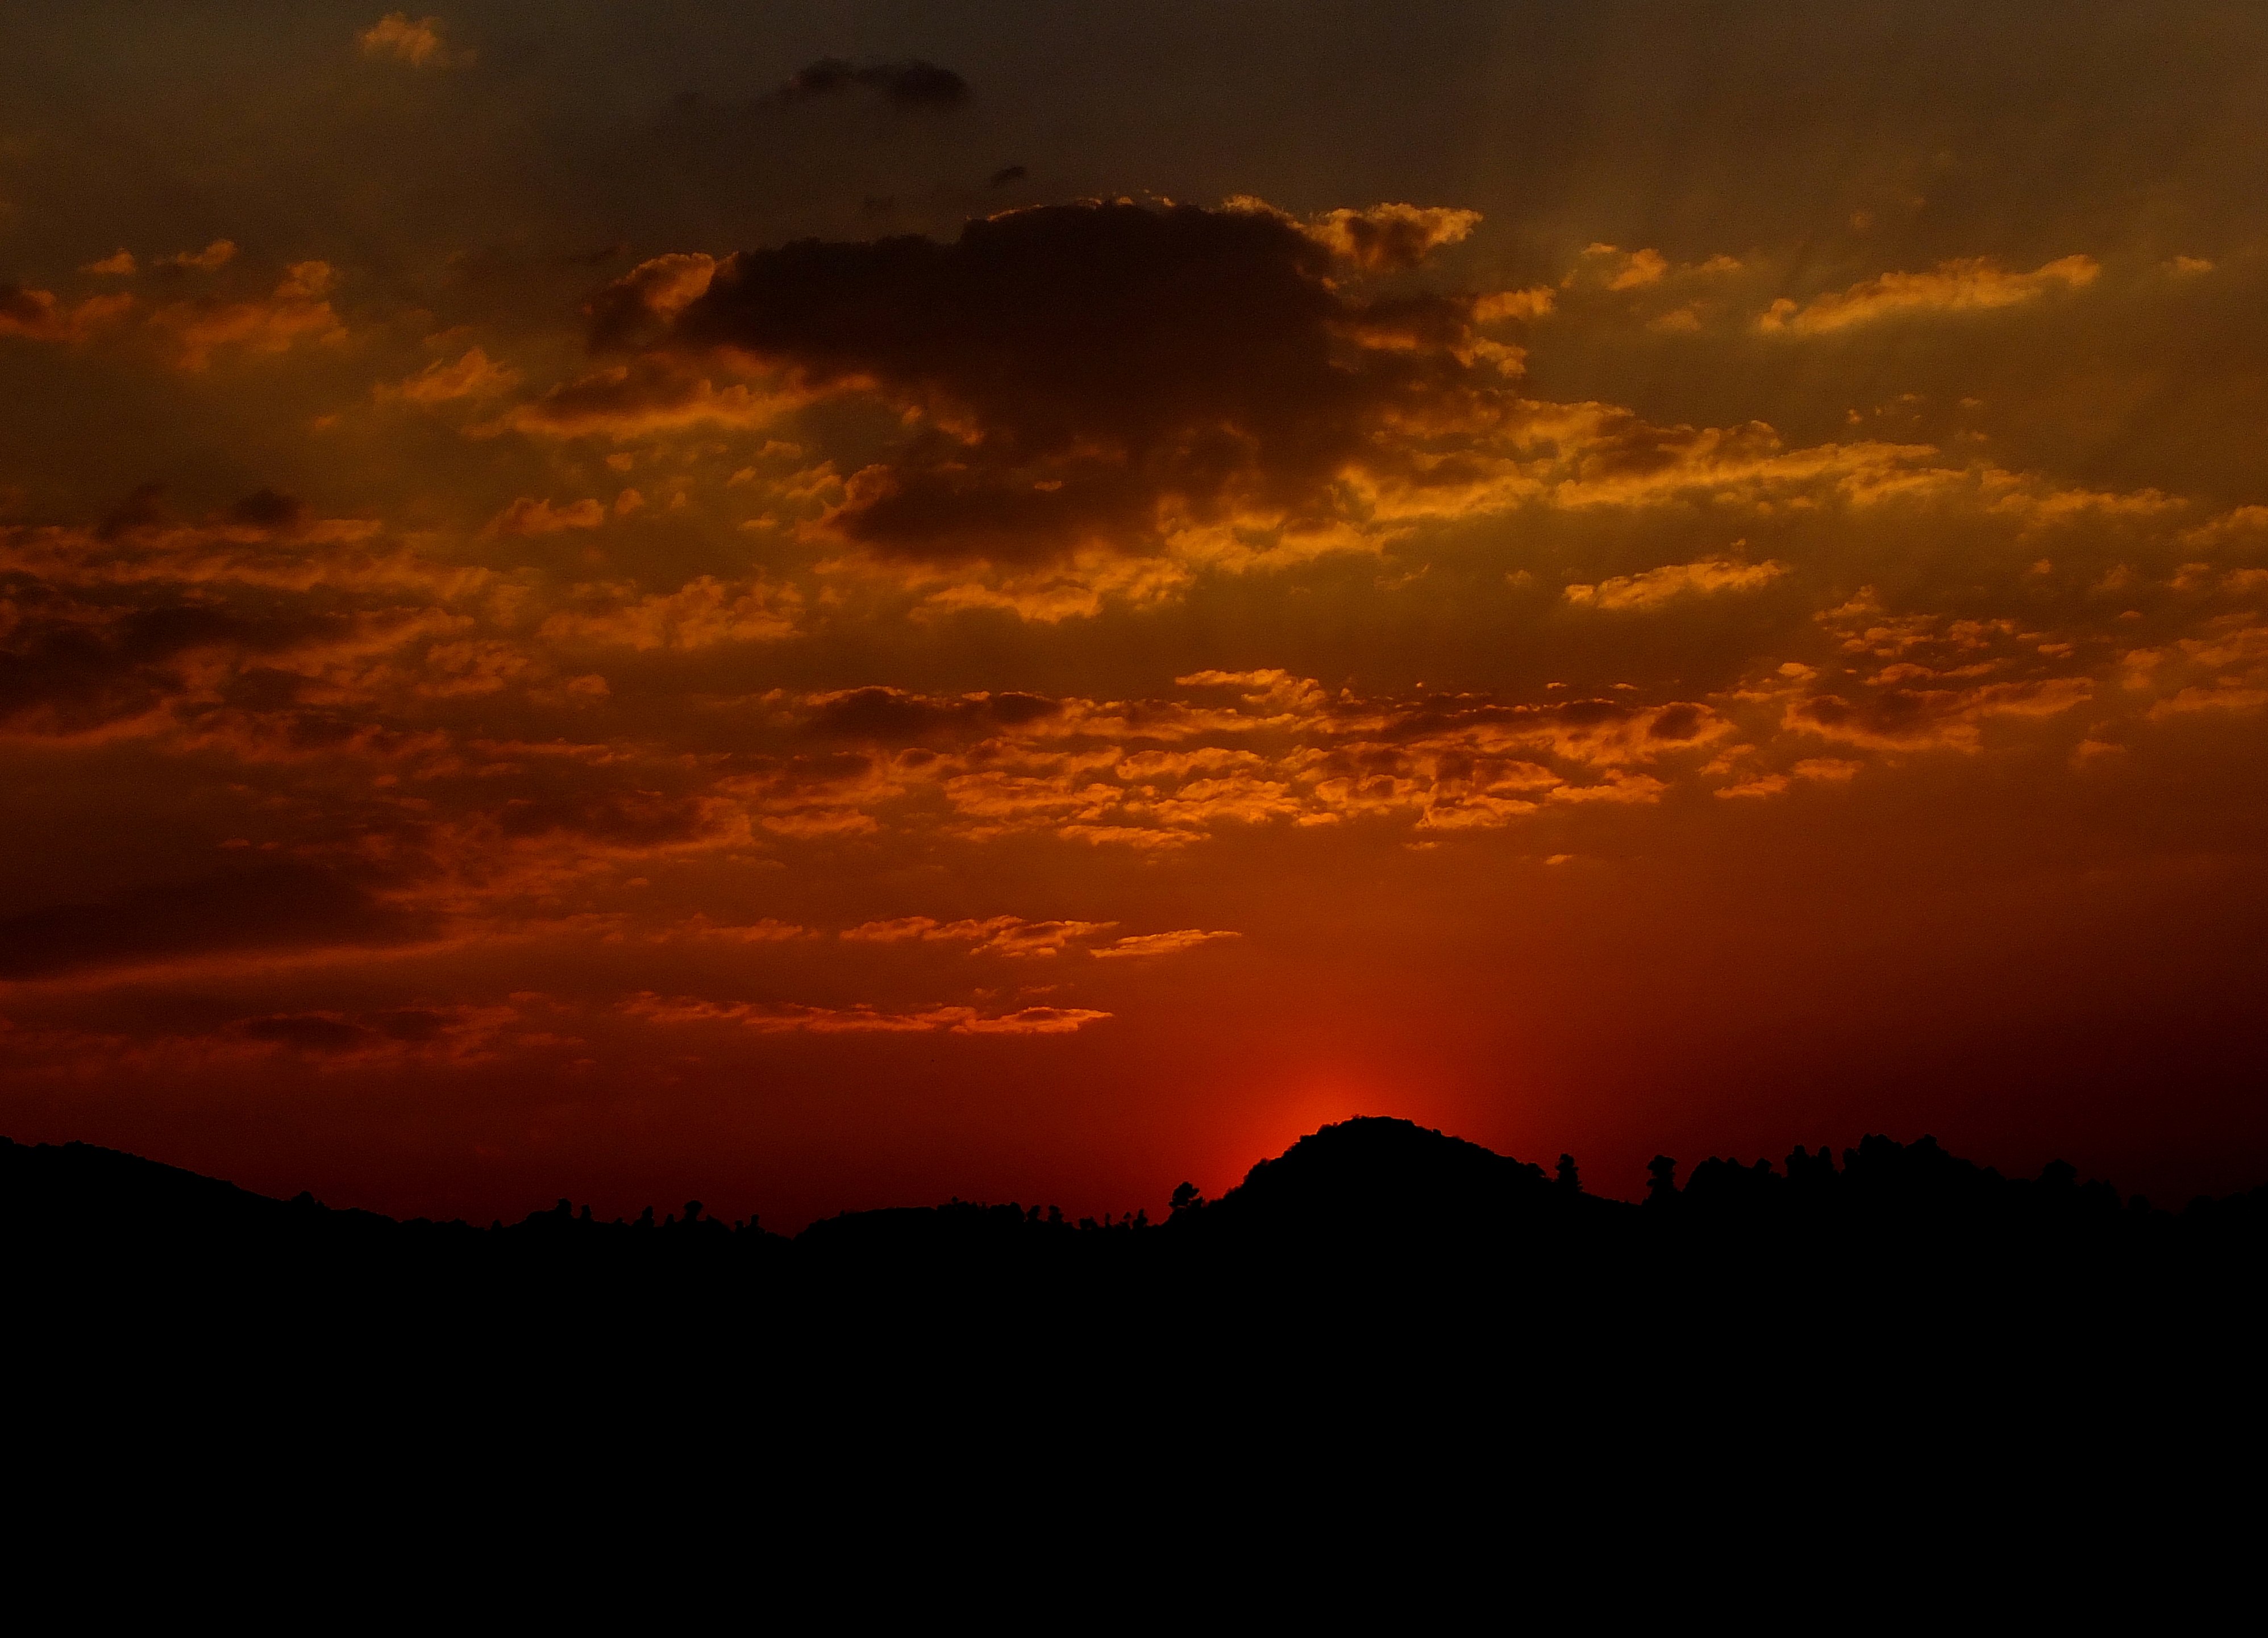
landscape, horizon, mountain, cloud, sky, sun, sunrise, sunset, sunlight, morning, dawn, atmosphere, dusk, evening, spain, puestadesol, galicia, paisajes, atardecer, bolinas, espana, ggl1, gaby1, cotobade, aguasantas, fujifilmxs1, afterglow, red sky at morning